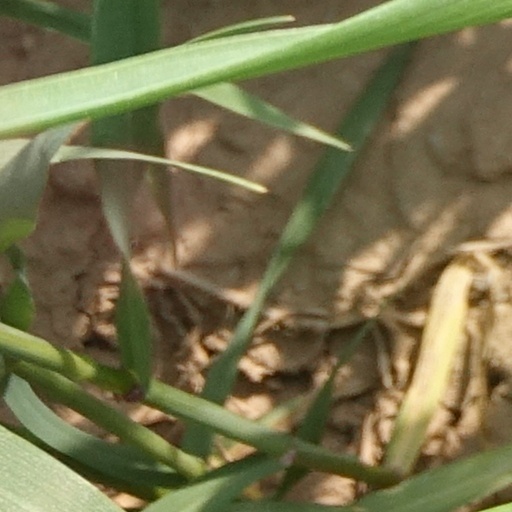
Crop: wheat